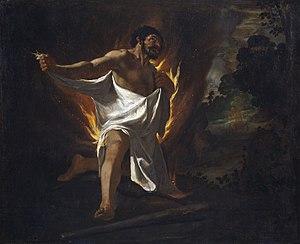
Hercules est un drame musical en trois actes de Georg Friedrich Haendel composé en juillet et août 1744.
Héraclès, de son premier nom Alcide, fils de Zeus et d’Alcmène, est l'un des héros les plus vénérés de la Grèce antique. La mythologie grecque lui prête un très grand nombre d’aventures qui le voient voyager à travers le monde connu des Doriens puis dans toute la Méditerranée, à partir de l’expansion de la Grande-Grèce, jusqu’aux Enfers. Les plus célèbres de ses exploits sont les douze travaux. Il est mentionné dans la littérature grecque dès Homère.
Puisse un vent violent se lever est la septième chanson de l'album Chœurs de Bertrand Cantat, Pascal Humbert, Bernard Falaise et Alexander MacSween conçu pour constituer les chœurs antiques de la trilogie « Des femmes » de Sophocle adaptée et mise en scène en 2011 par Wajdi Mouawad. Elle illustre Les Trachiniennes, le premier volet de la trilogie.